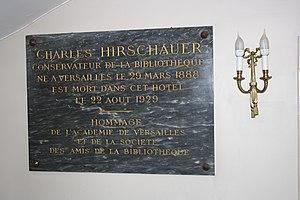
Plaque dans l'ancien hôtel des Affaires étrangères et de la Marine située 5 rue de l'Indépendance-Américaine à Versailles en France. Le décor intérieur de cette maison est classée au titre des Monuments Historiques.
La bibliothèque municipale de Versailles, qui dispose de 700 000 volumes dont un fonds patrimonial de près de 100 000 volumes imprimés hérités des collections du château de Versailles, est une bibliothèque classée selon l'article R. 1422-2 du Code général des collectivités territoriales.